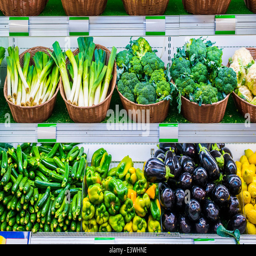
fruits and vegetables on a supermarket shelf